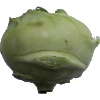
Label: Kohlrabi 1